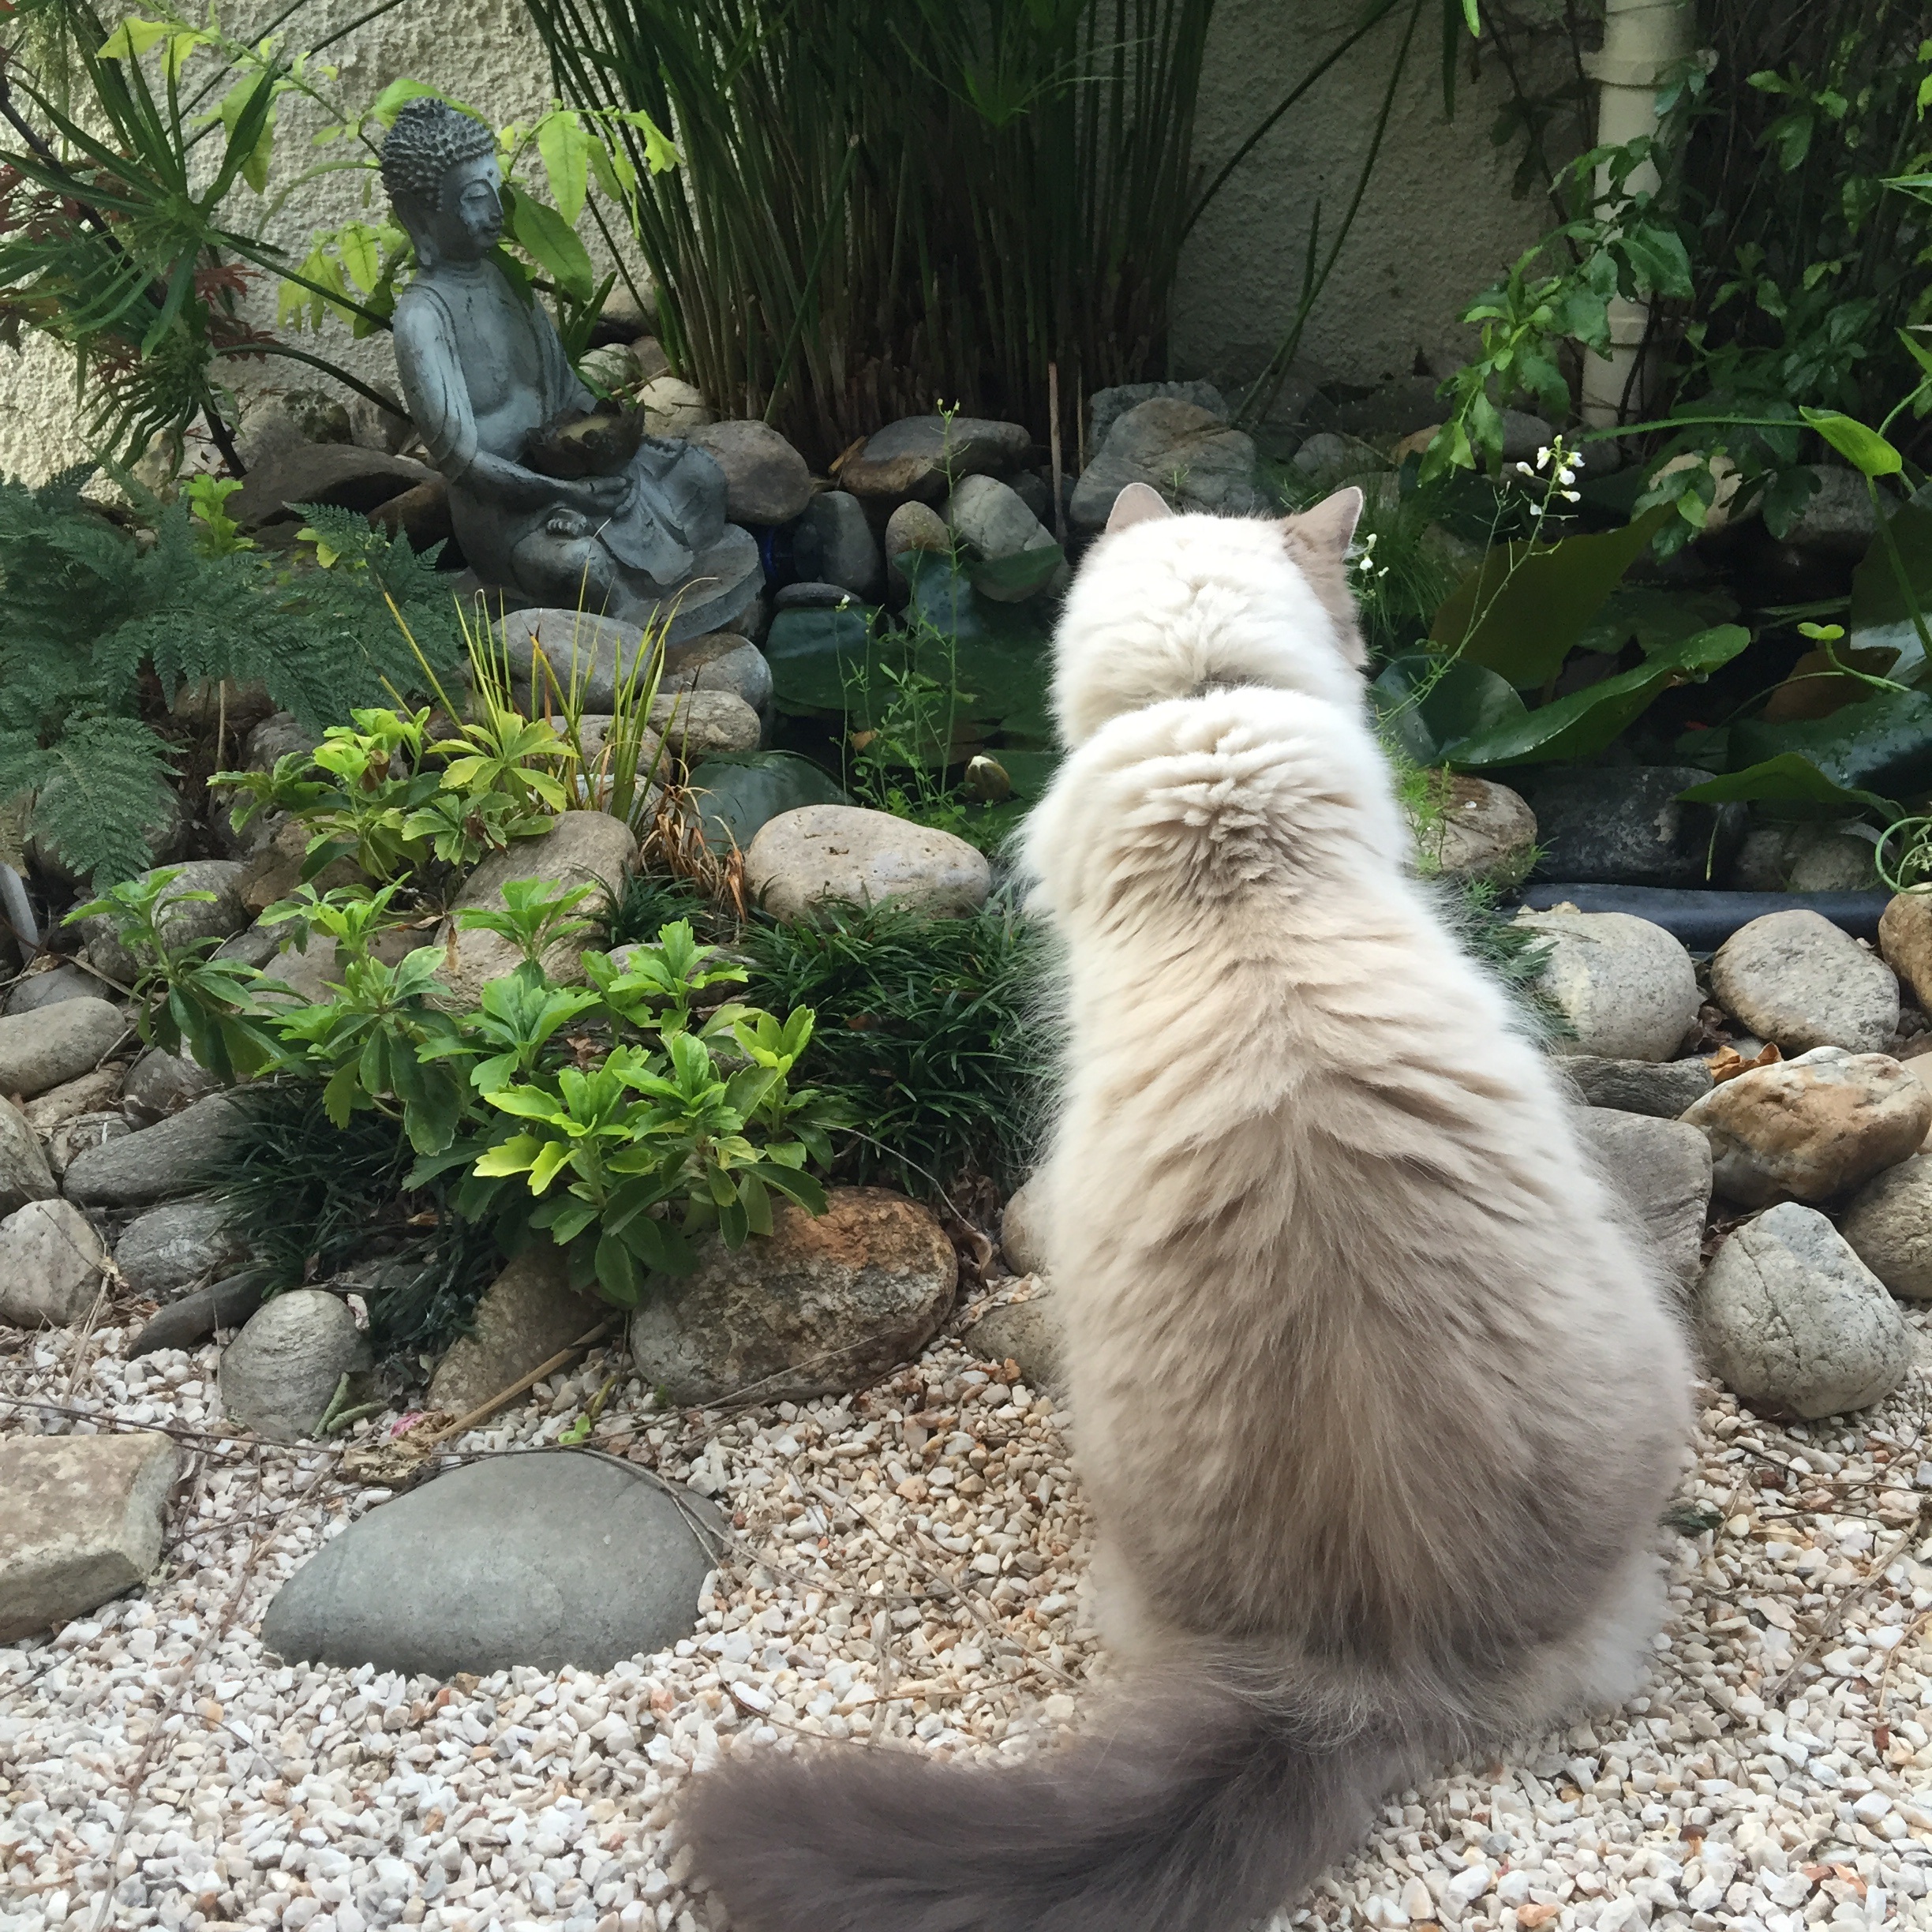
zoo, cat, mammal, fauna, meditation, buddha